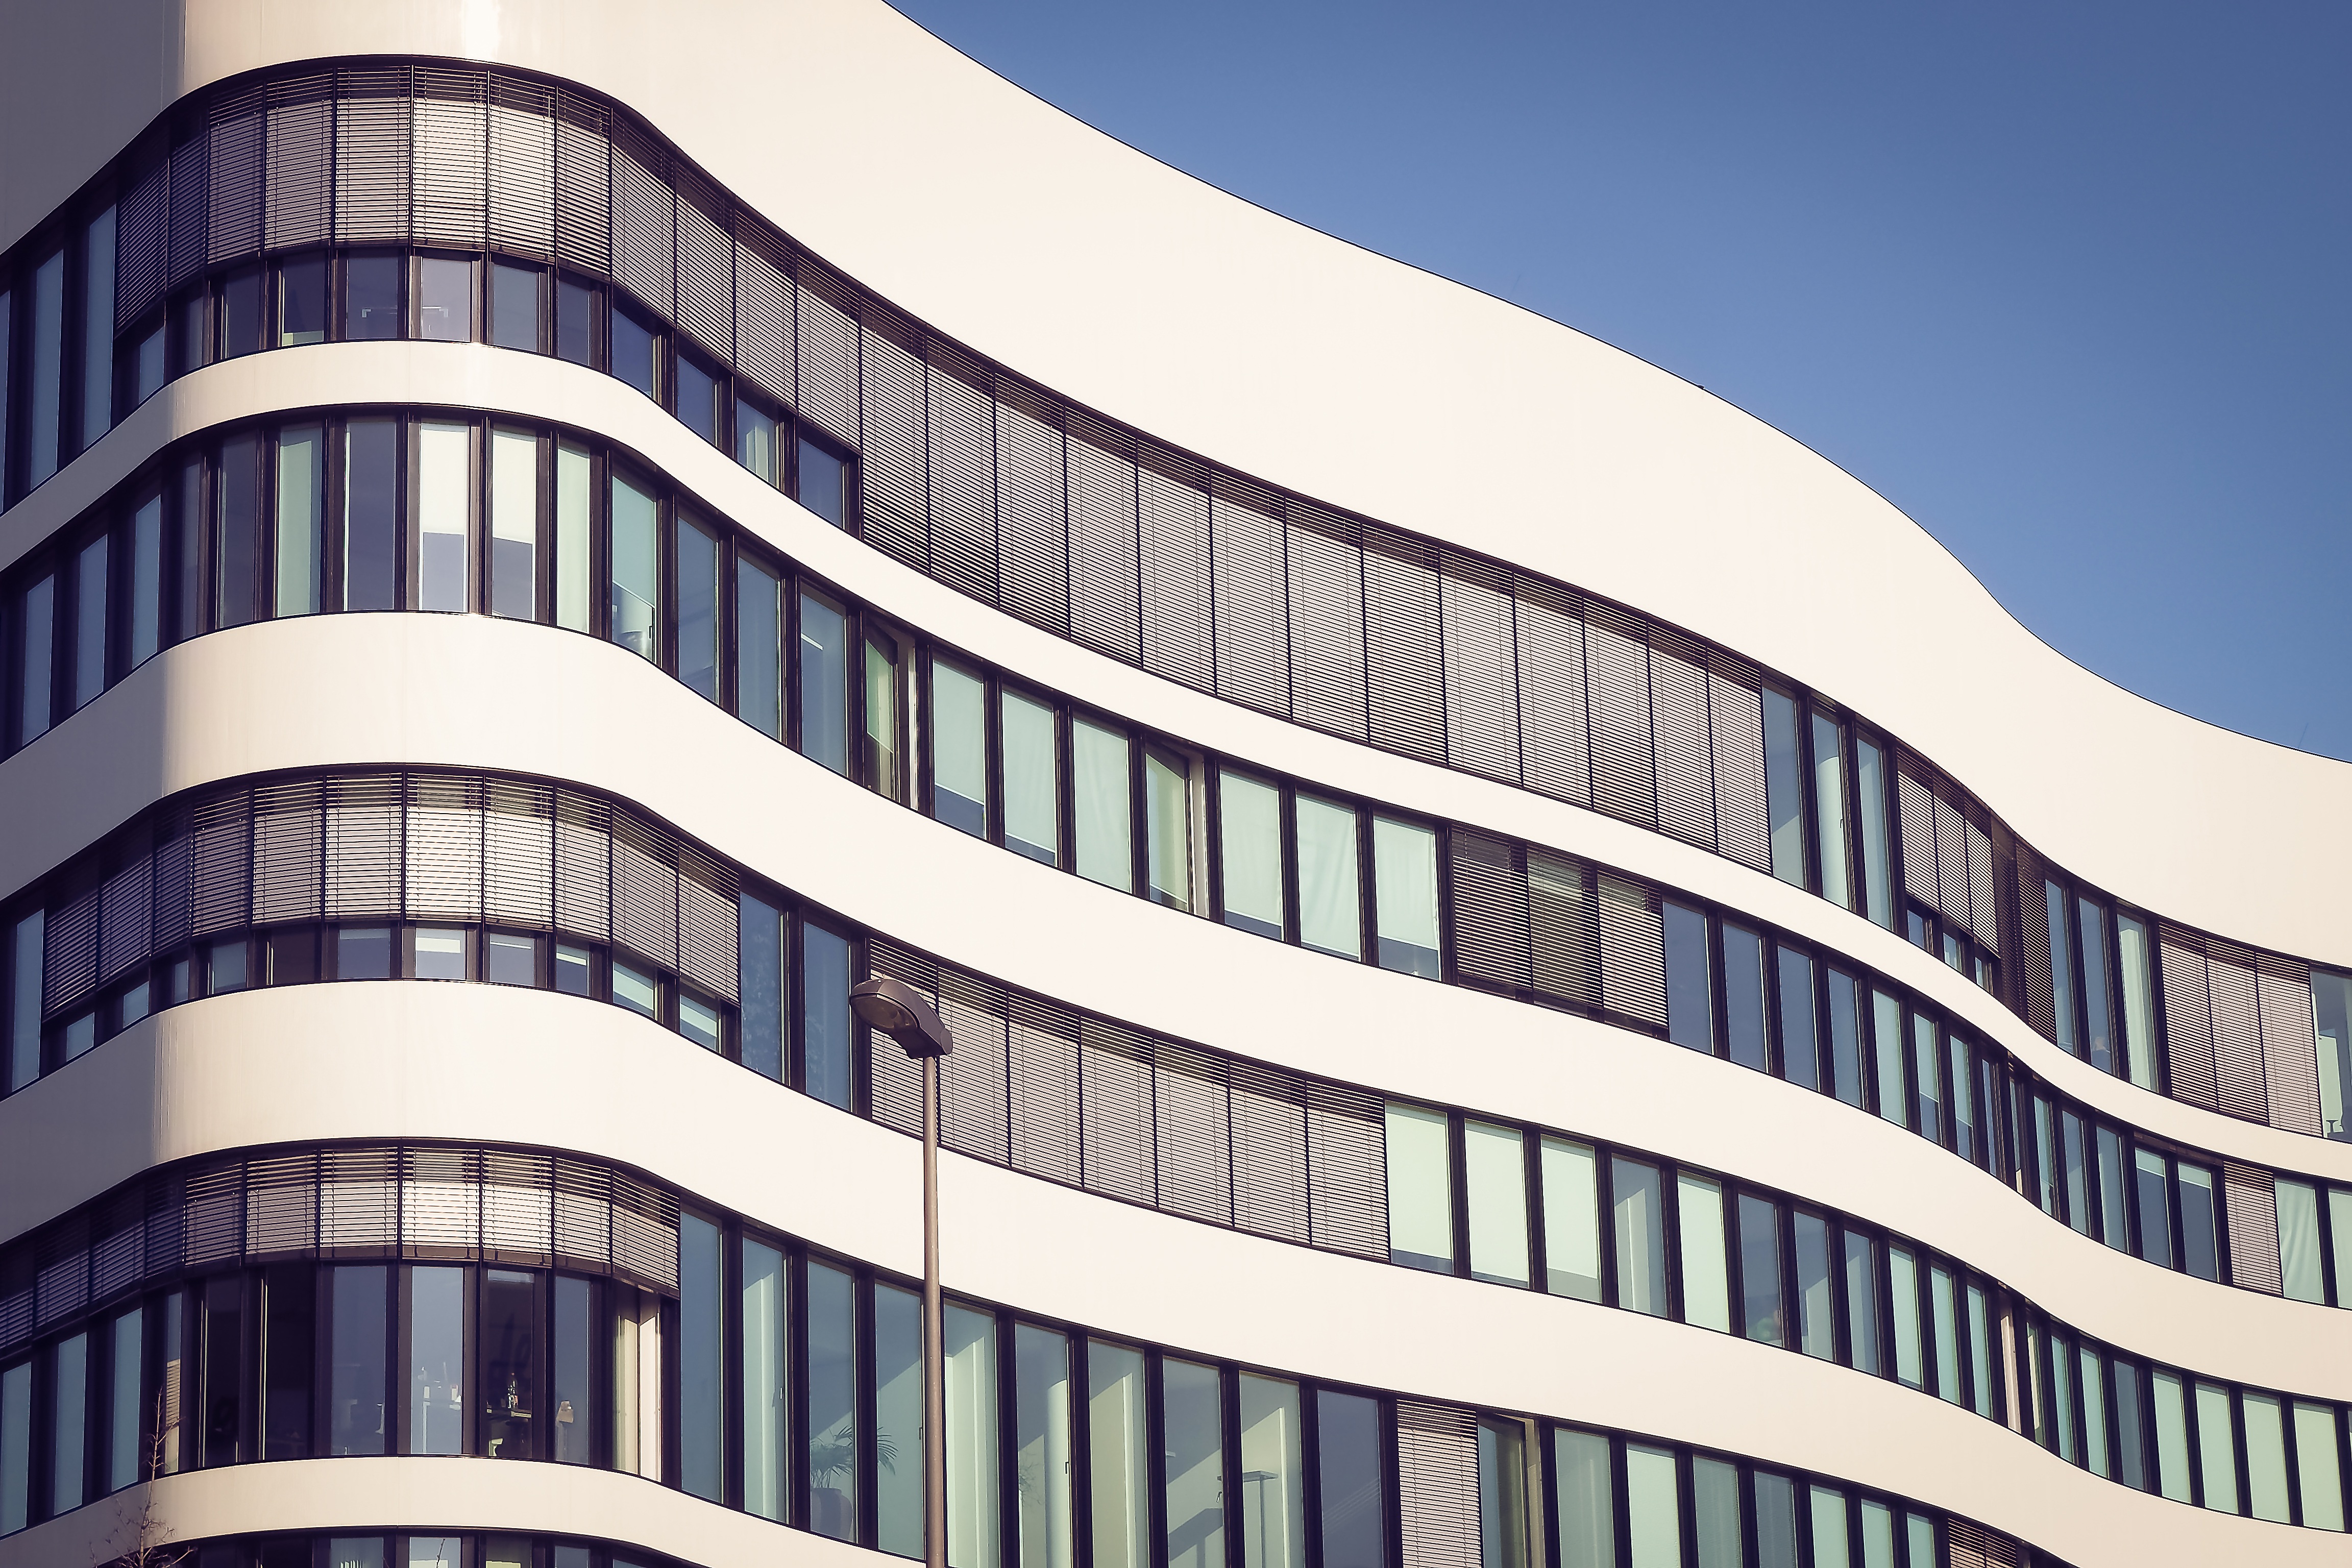
abstract, architecture, structure, sky, window, glass, perspective, building, city, skyscraper, urban, arch, office, landmark, facade, blue, modern, office building, tower block, modern architecture, lines, clouds, modern building, design, swinging, detail, commercial building, headquarters, condominium, dusseldorf, residential area, mixed use